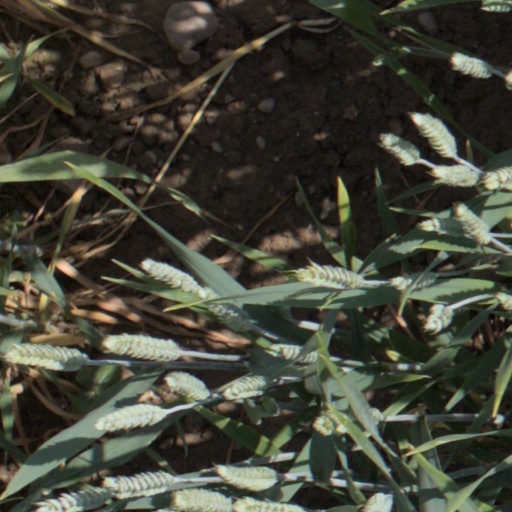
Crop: wheat